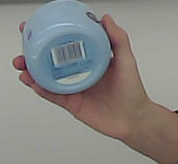
Product: nivea_baby